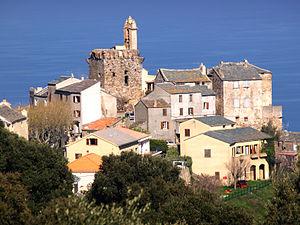
Cette liste recense 83 tours génoises de Corse, soit 36 en Corse-du-Sud et 47 en Haute-Corse. Celles-ci sont présentées dans le sens horaire, en fonction de leur implantation, sur le littoral ou pas, depuis l'extrémité Nord de l'île. N'ont été retenues que les tours portées sur les cartes IGN, y compris celles qui sont aujourd'hui ruinées.